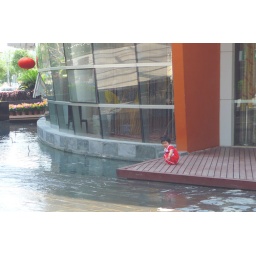
Toddler in red dress china